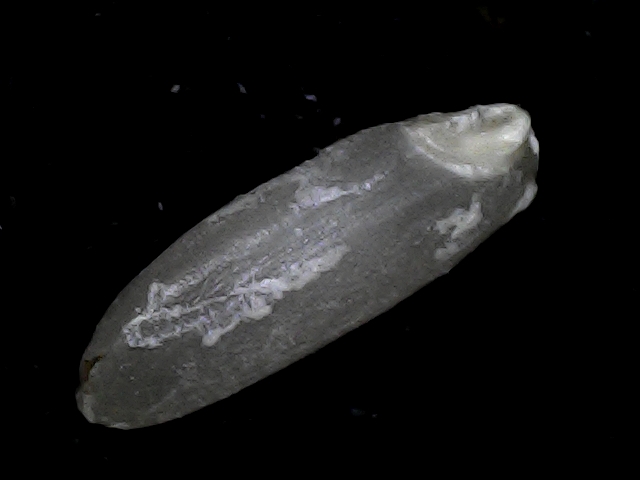
Rice variety: BD79